Cable Girls

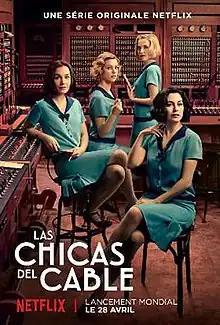
Season 1 promotional poster featuring Nadia de Santiago Capell, Maggie Civantos, Ana Fernández García, and Blanca Suárez

"Cable Girls" was the first Spanish original produced by Netflix, made in collaboration with Bambú Producciones. The idea for the series began with Ramon Campos and Gema R. Neira, who worked together on the screen writing, along with José Rustarazo, Jaime Vaca, Carlos Portela, Almudena Ocaña, Paula Fernández, and Flora González Villanueva.